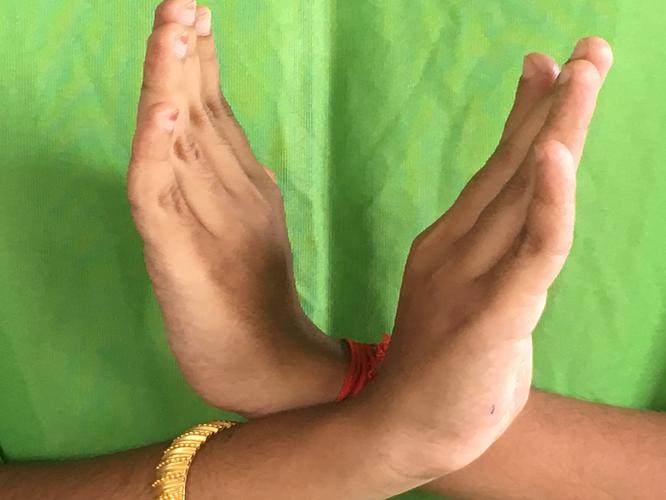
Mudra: Swastikam
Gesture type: double_hand